South African National Museum of Military History

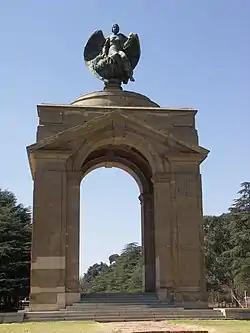
The Anglo-Boer War Memorial

In the grounds of the museum is a large memorial designed by Sir Edwin Lutyens.